Thomas Knyvett, 7th Baron Berners

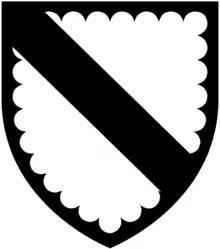
Arms of Knyvett: "Argent, a bend sable a bordure engrailed of the last"

Thomas Knyvett, 7th Baron Berners (1655 or 1656 – 28 September 1693) was an English peer and Tory politician.